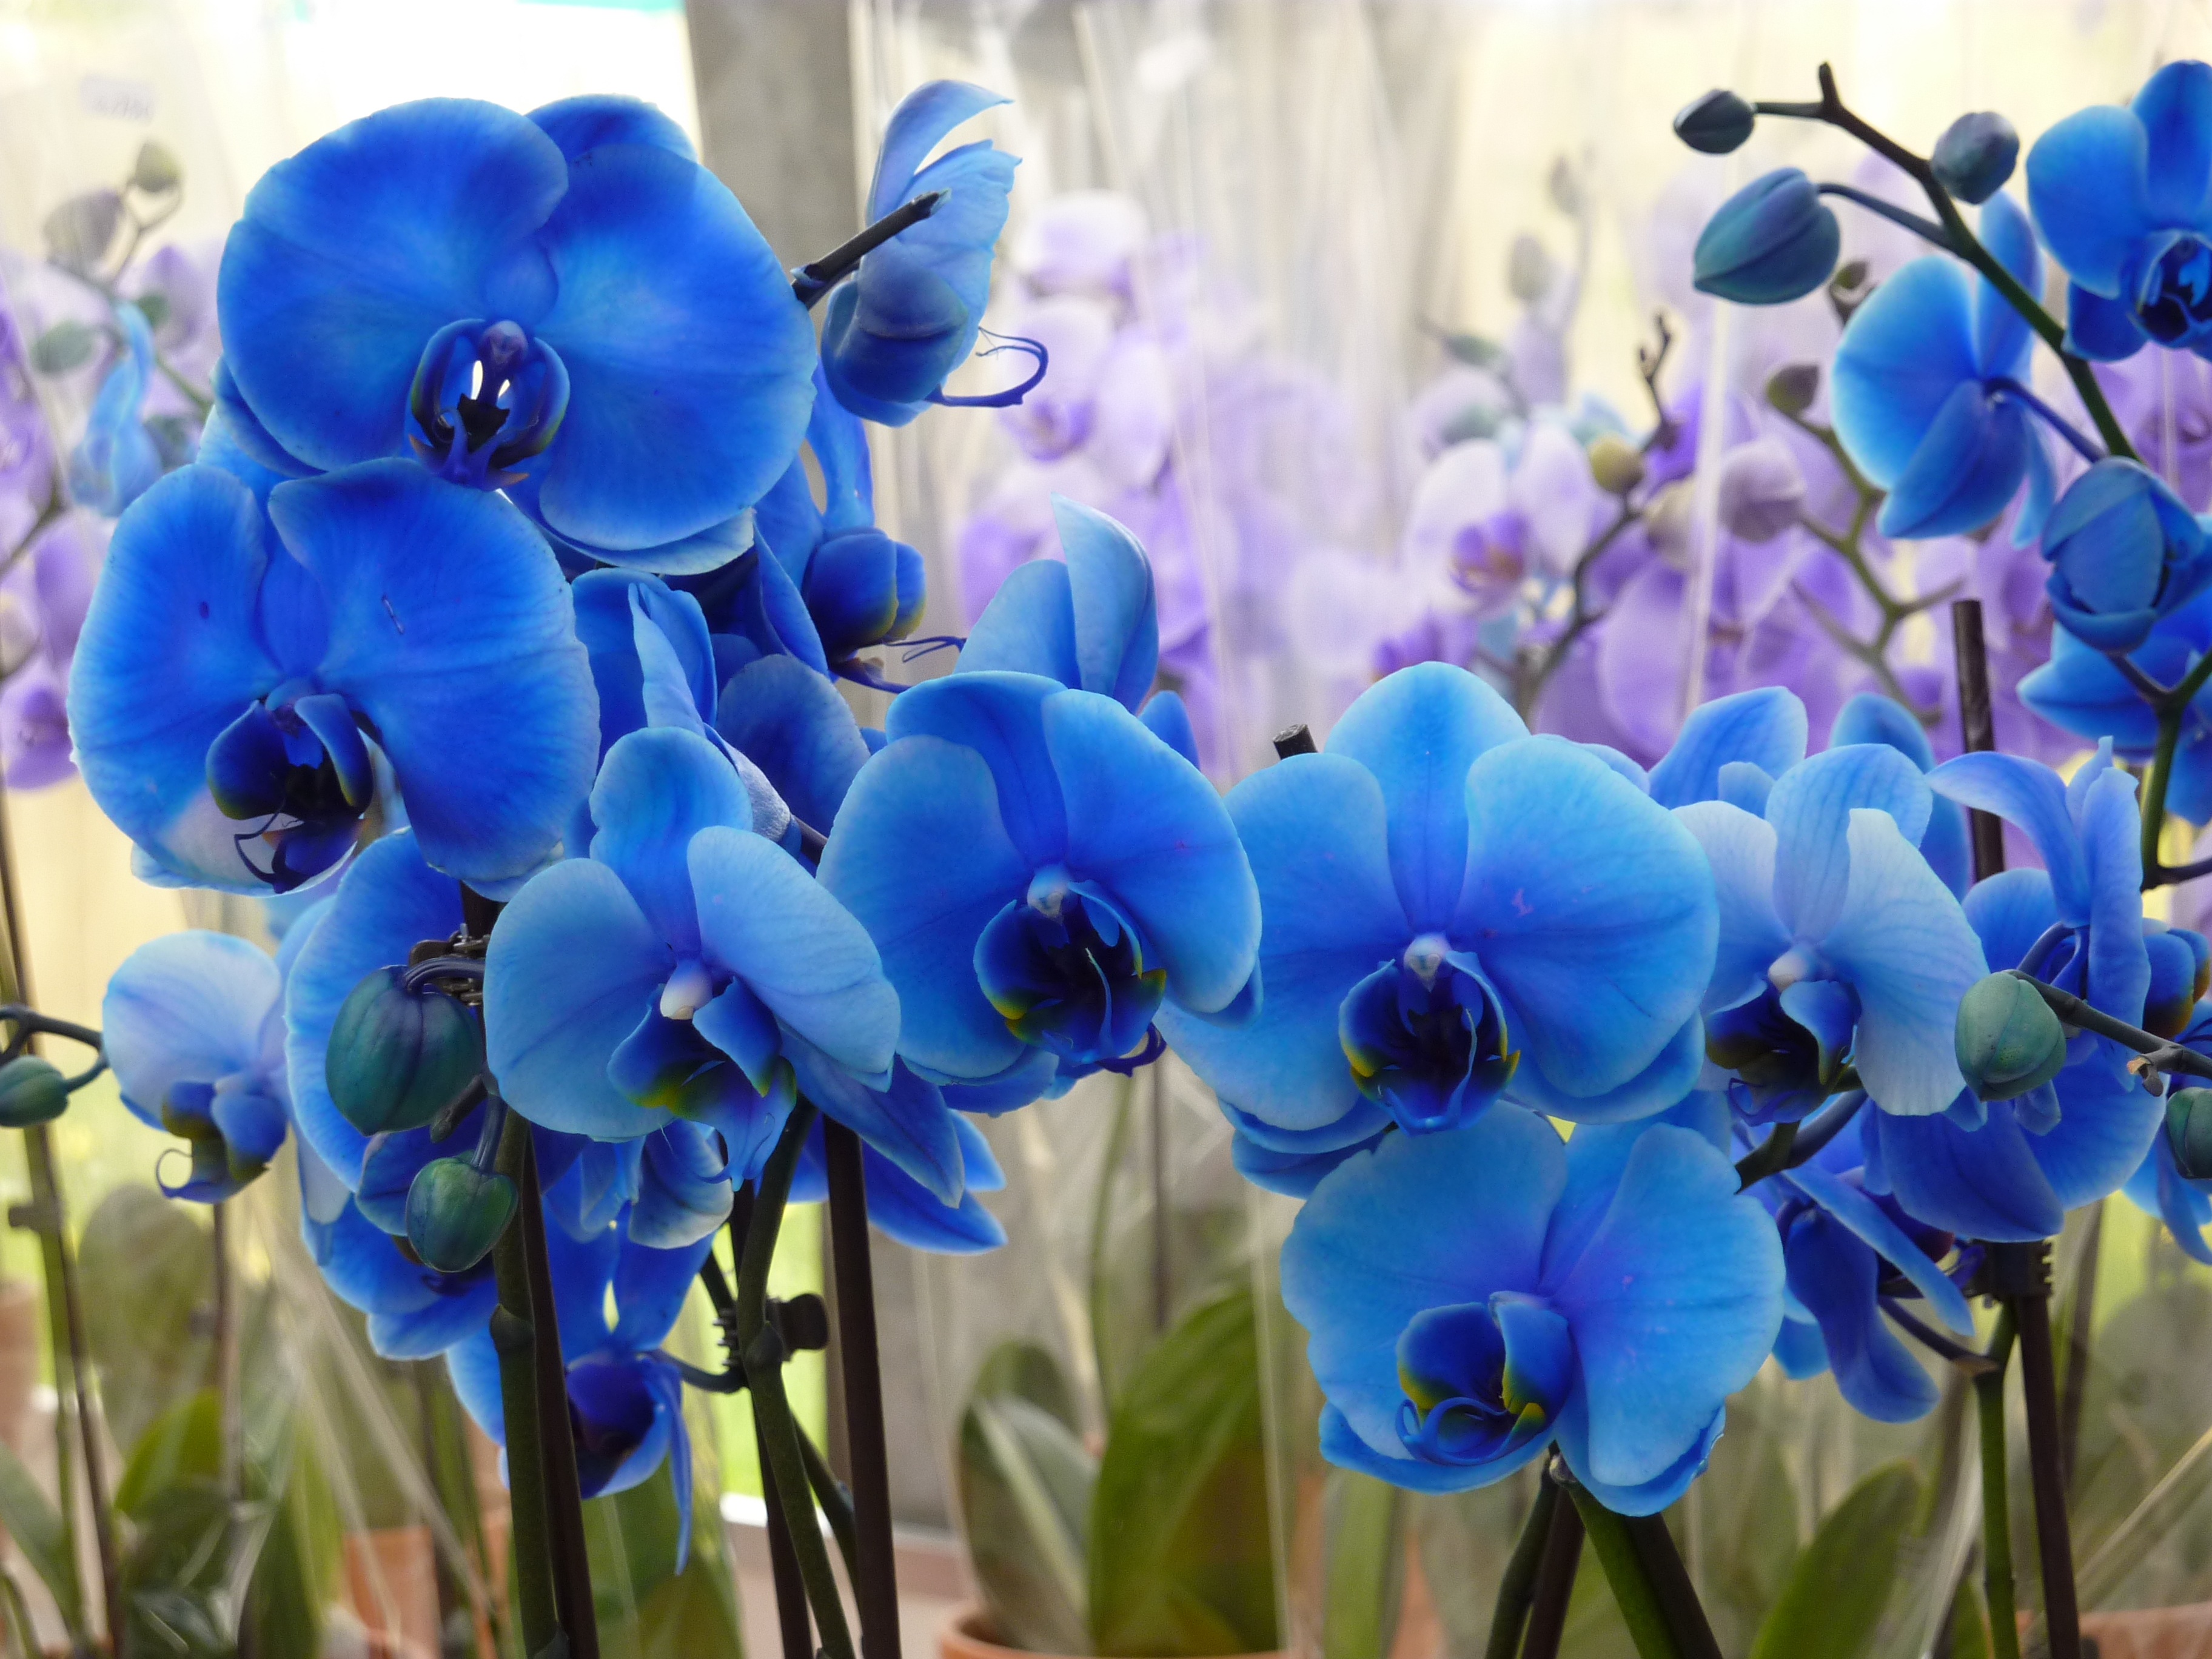
blossom, plant, flower, bloom, tropical, blue, close, flora, orchid, holland, iris, beautiful, exotic, keukenhof, flowering plant, tropical vegetation, land plant